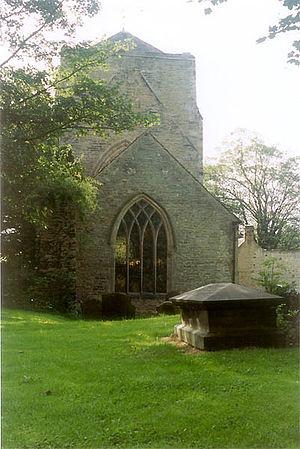
Sheffield /ˈʃɛfiːld/ est une ville du nord de l'Angleterre, située au confluent du Don et de la Sheaf, d'où elle tire son nom. Sheffield se trouve dans le comté du Yorkshire du Sud et possède le statut de cité. Sa prospérité est due à son passé industriel, et plus particulièrement à la sidérurgie.